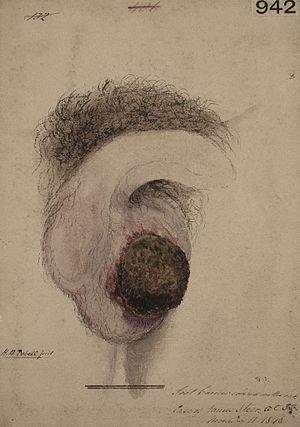
Le Cancer du ramoneur, autrefois aussi appelé verrue de suie, est un carcinome spinocellulaire de la peau du scrotum. Premier exemple connu de cancer professionnel, il a été identifié initialement par Percivall Pott en 1775.